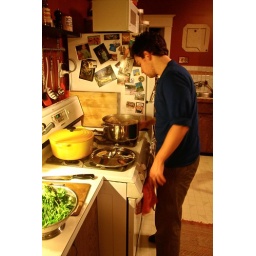
new years eve hams boiling for 4 hours in the pot with some brown sugar